Job interview

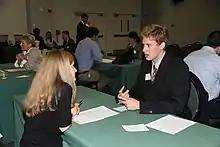
An interview at a job fair

As discussed previously, interviews with more structure are considered best practice, as they tend to result in much better decisions about who will be a good performing employee than interviews with less structure. Structure in an interview can be compared to the standardization of a typical paper and pencil test: It would be considered unfair if every test taker were given different questions and a different number of questions on an exam, or if their answers were each graded differently. Yet this is exactly what occurs in an unstructured interview; interviewers decide the number and content of questions, rate responses using whatever strategy they want (e.g., relying on intuition, or using overall ratings at the end of the interview rather than after each time the applicant responds), and may score some applicants more harshly than others. Thus, interviewers who do not consider at least a moderate amount of structure may make it hard for an organization's interview to effectively select candidates that best fit the work needs of the organization.